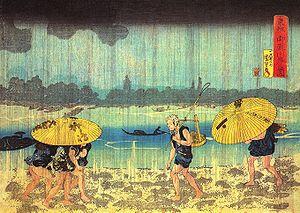
Cette page présente la liste des membres de l'école Utagawa, artistes japonais qui ont créé des peintures et des gravures sur bois dans le style de l'ukiyo-e, de la fin de l'époque d'Edo jusqu'à la fin de l'ère Meiji.